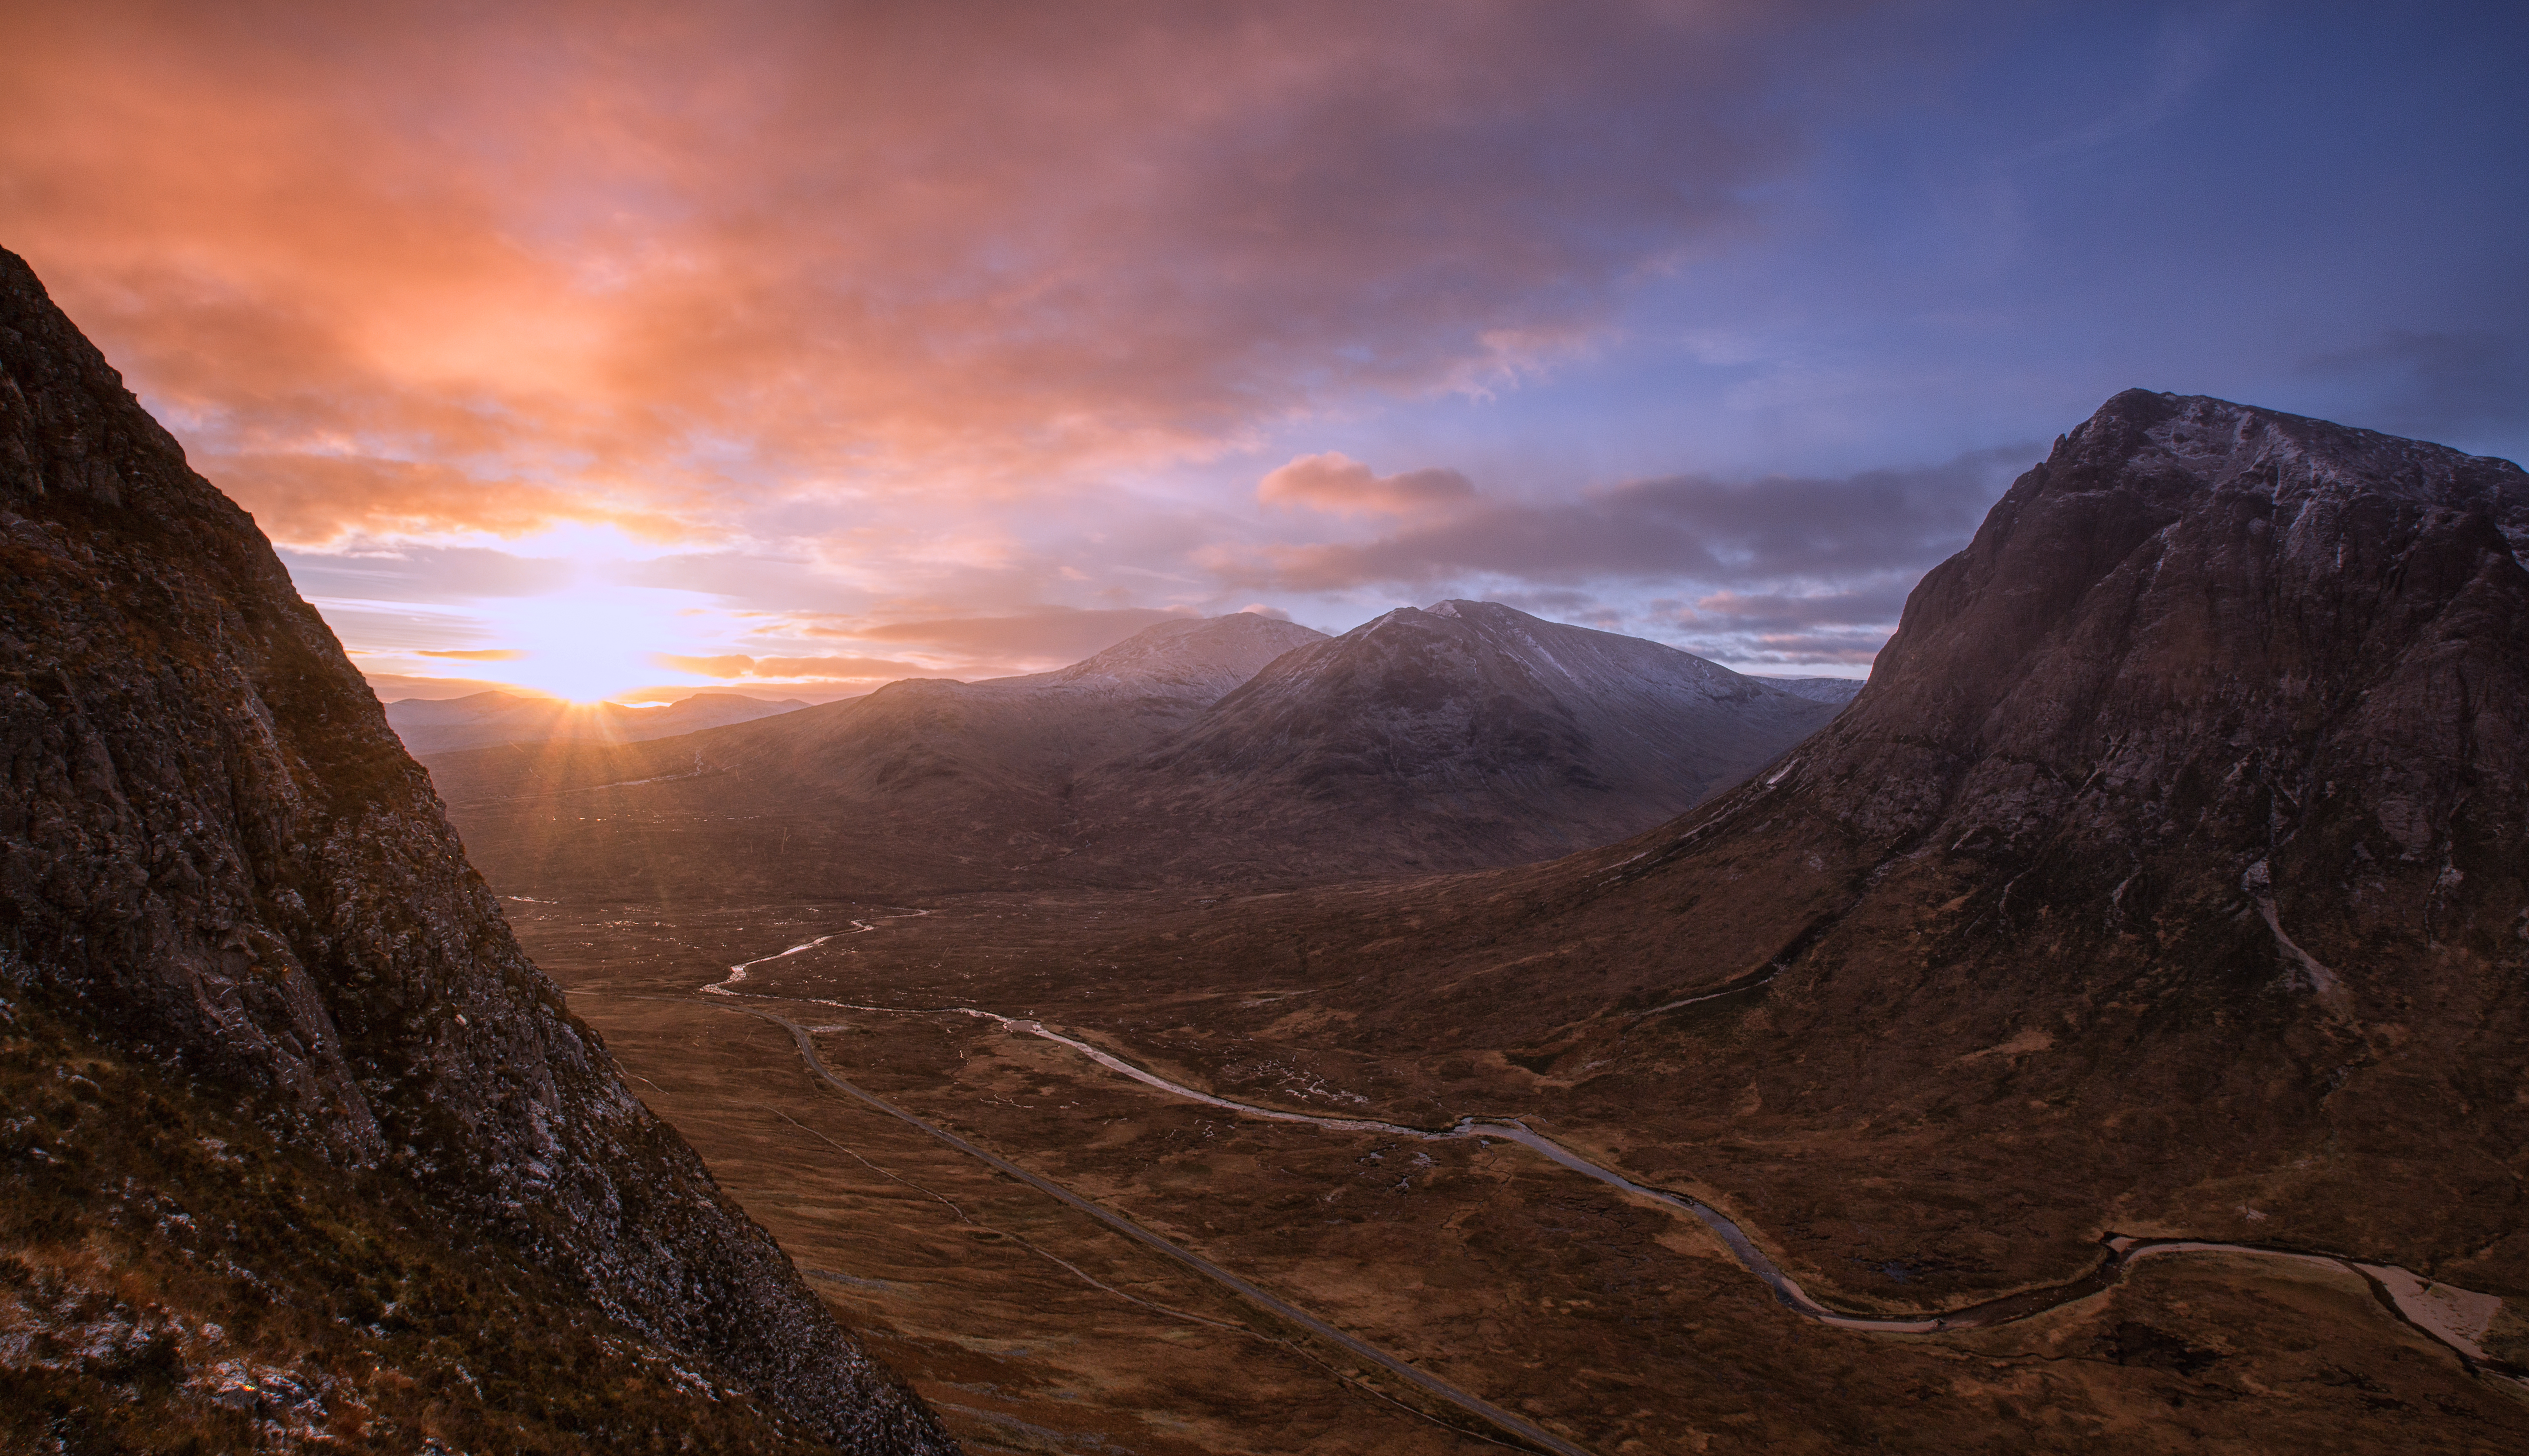
landscape, nature, rock, wilderness, mountain, cloud, sunrise, sunset, sunlight, morning, hill, dawn, valley, mountain range, dusk, evening, terrain, ridge, summit, plateau, scotland, buachailleetivemor, beinnachrulaiste, rannochmoor, landform, geographical feature, atmospheric phenomenon, mountainous landforms